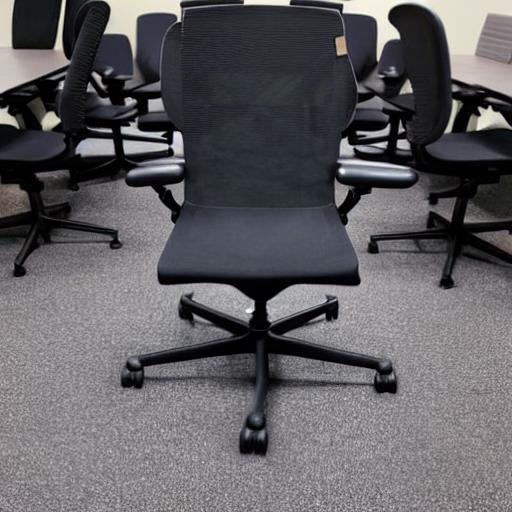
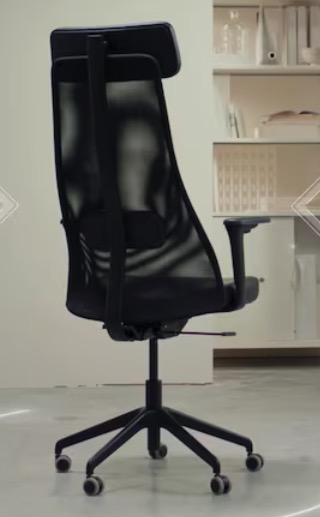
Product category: items_chair
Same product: no